Presidents' Conference Committee (Toronto streetcar)

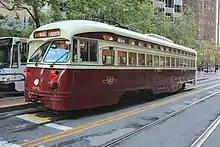
SF MUNI PCC 1074

In March 1942, the TTC wanted to order 60 more PCCs. However, due to war-time rationing, it received only 15, arriving in January and February 1944. These class A-4 cars were assigned to the St. Clair Carhouse, and boosted service on existing lines. The final 25 air-electric PCCs that the TTC ordered (class A-5) arrived in 1945. Because of war-time shortages, both class A-4 and A-5 cars had lower quality components for passenger fixtures, that were replaced after the war. The A-5 cars permitted the replacement of Peter Witt streetcars on the Dupont streetcar line.